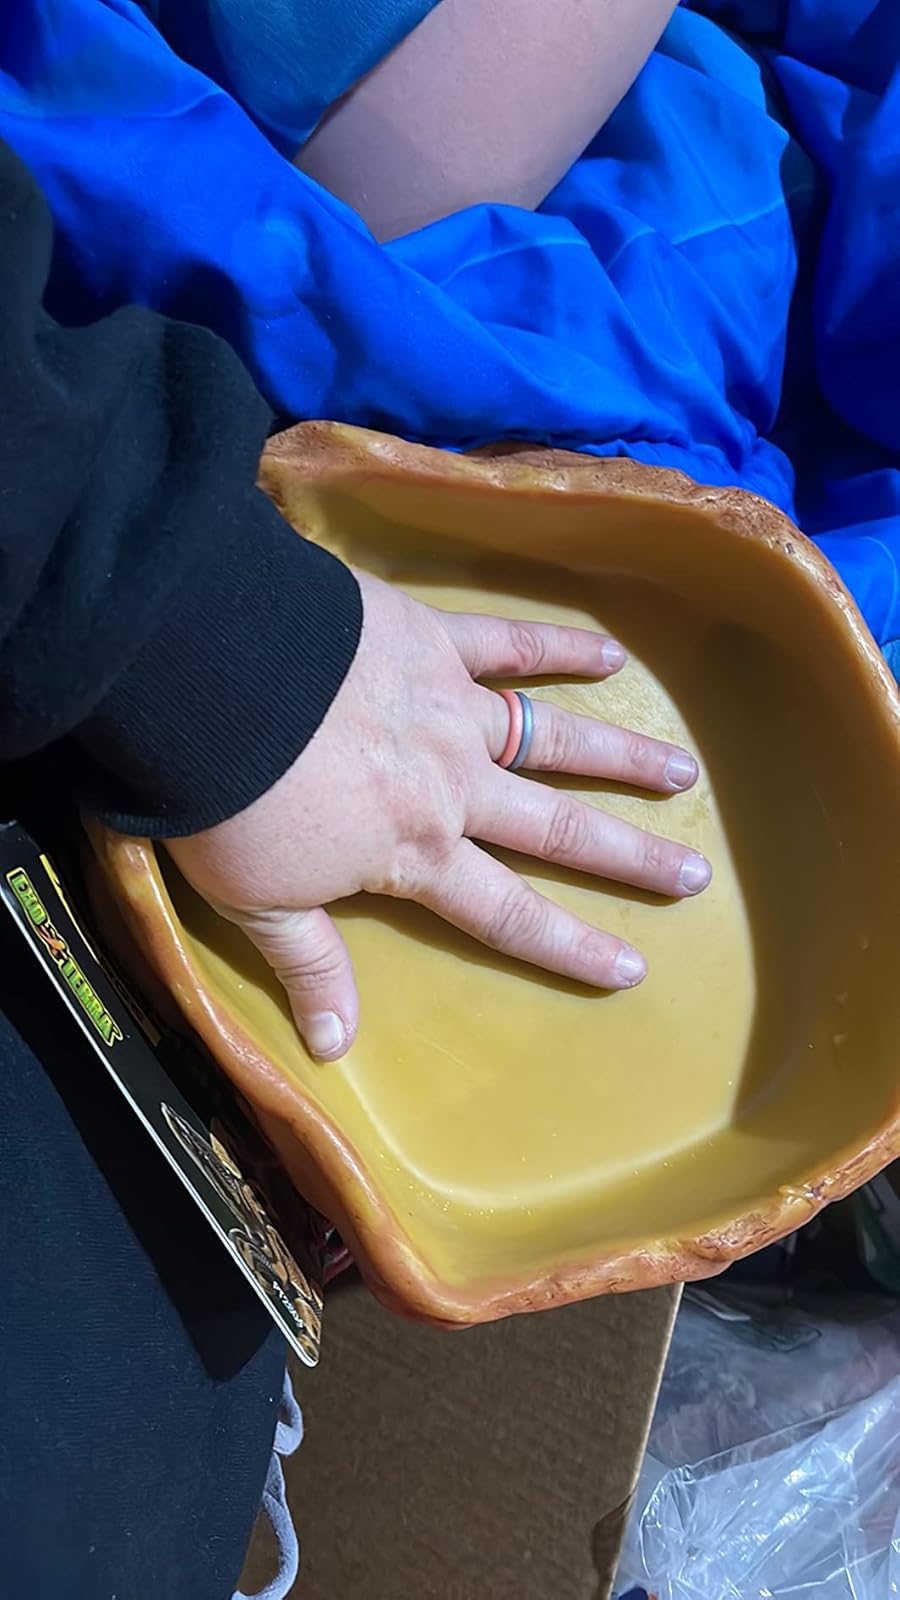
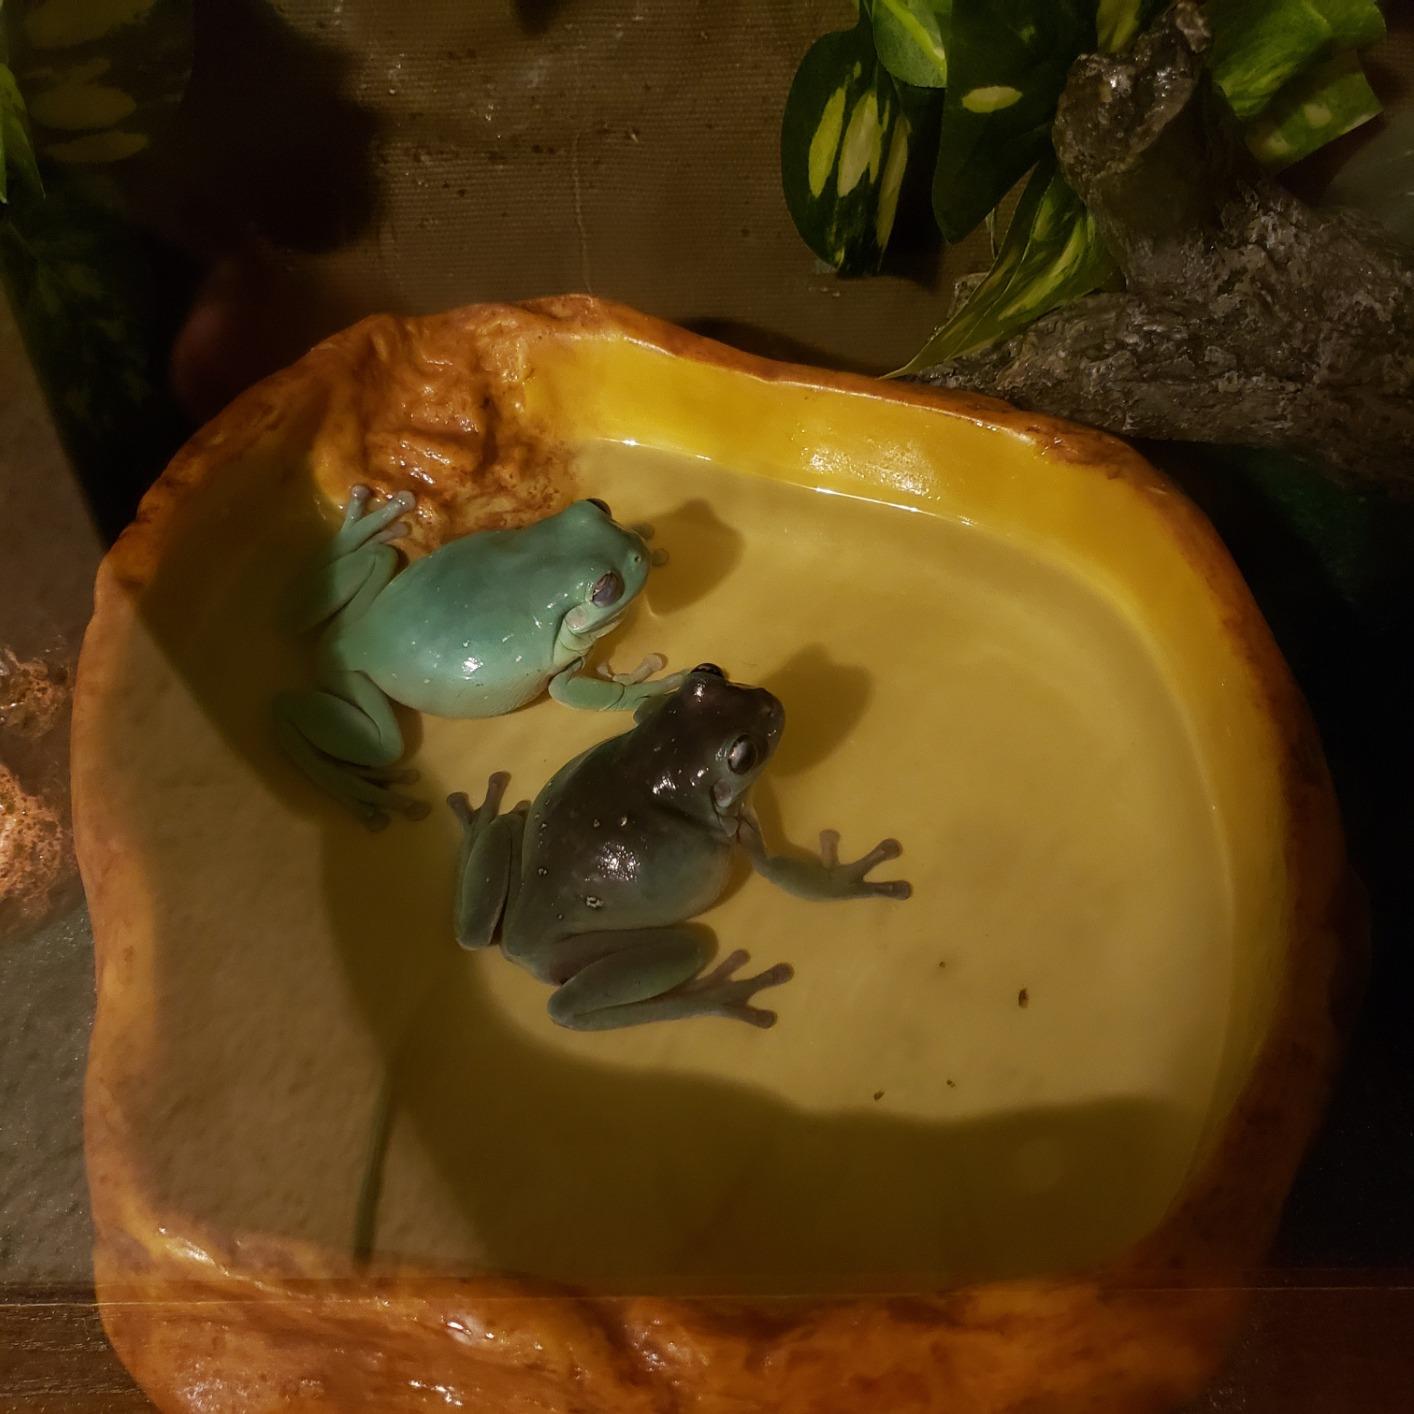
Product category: items_bowl
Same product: yes